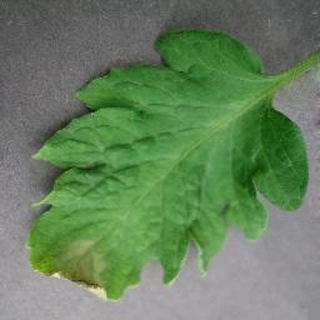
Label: tomato_late_blight